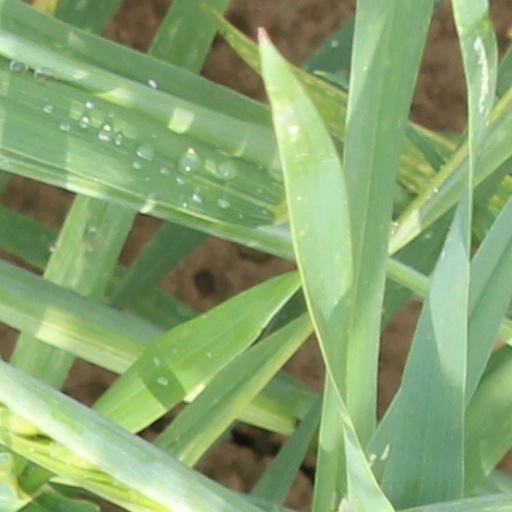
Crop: wheat